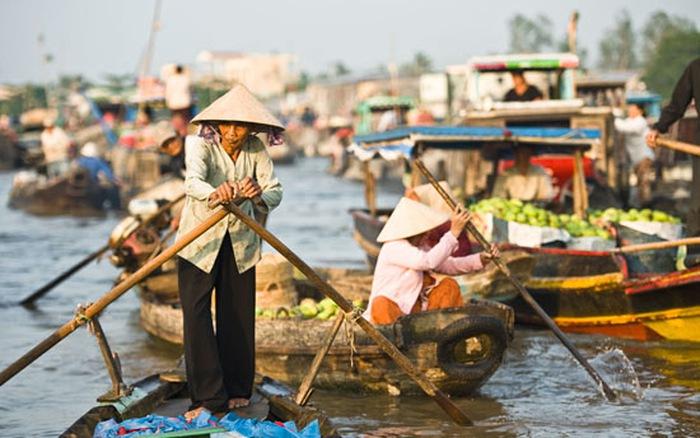
có một vài người phụ nữ đang chèo thuyền trong ảnh